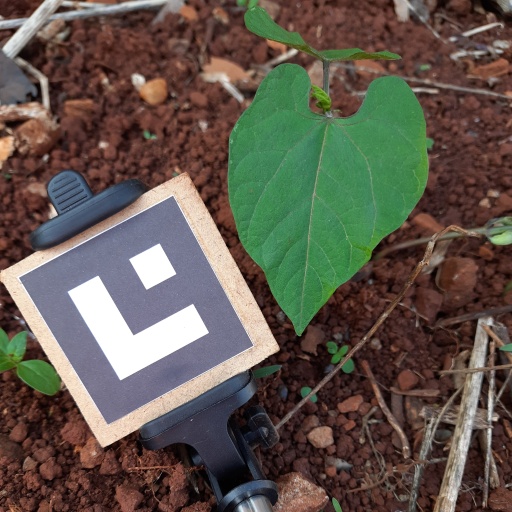
Observations: wavy surface, no eating holes, under shade